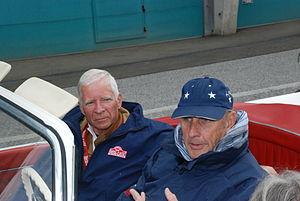
Bernd Rosemeyer, né le 14 octobre 1909 à Lingen et mort le 28 janvier 1938 sur l'autoroute Francfort-Darmstadt, est un pilote automobile allemand. Il est considéré comme l'un des plus grands pilotes de course d'avant-guerre. Pendant sa courte carrière, interrompue par un accident, il marqua le sport automobile et s'imposa comme un ténor de la discipline.